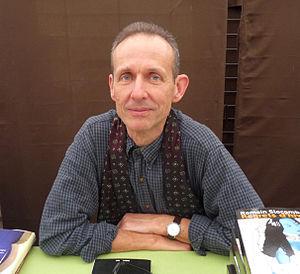
Romain Slocombe en dédicace dans le cadre du ""Livre sur la Place"", Nancy, septembre 2011"
Romain Slocombe, né le 25 mars 1953 à Paris, est un écrivain, réalisateur, traducteur, illustrateur, auteur de bandes dessinées et photographe français. Ses œuvres abordent principalement le Japon, le bondage et la période de la Seconde Guerre mondiale.